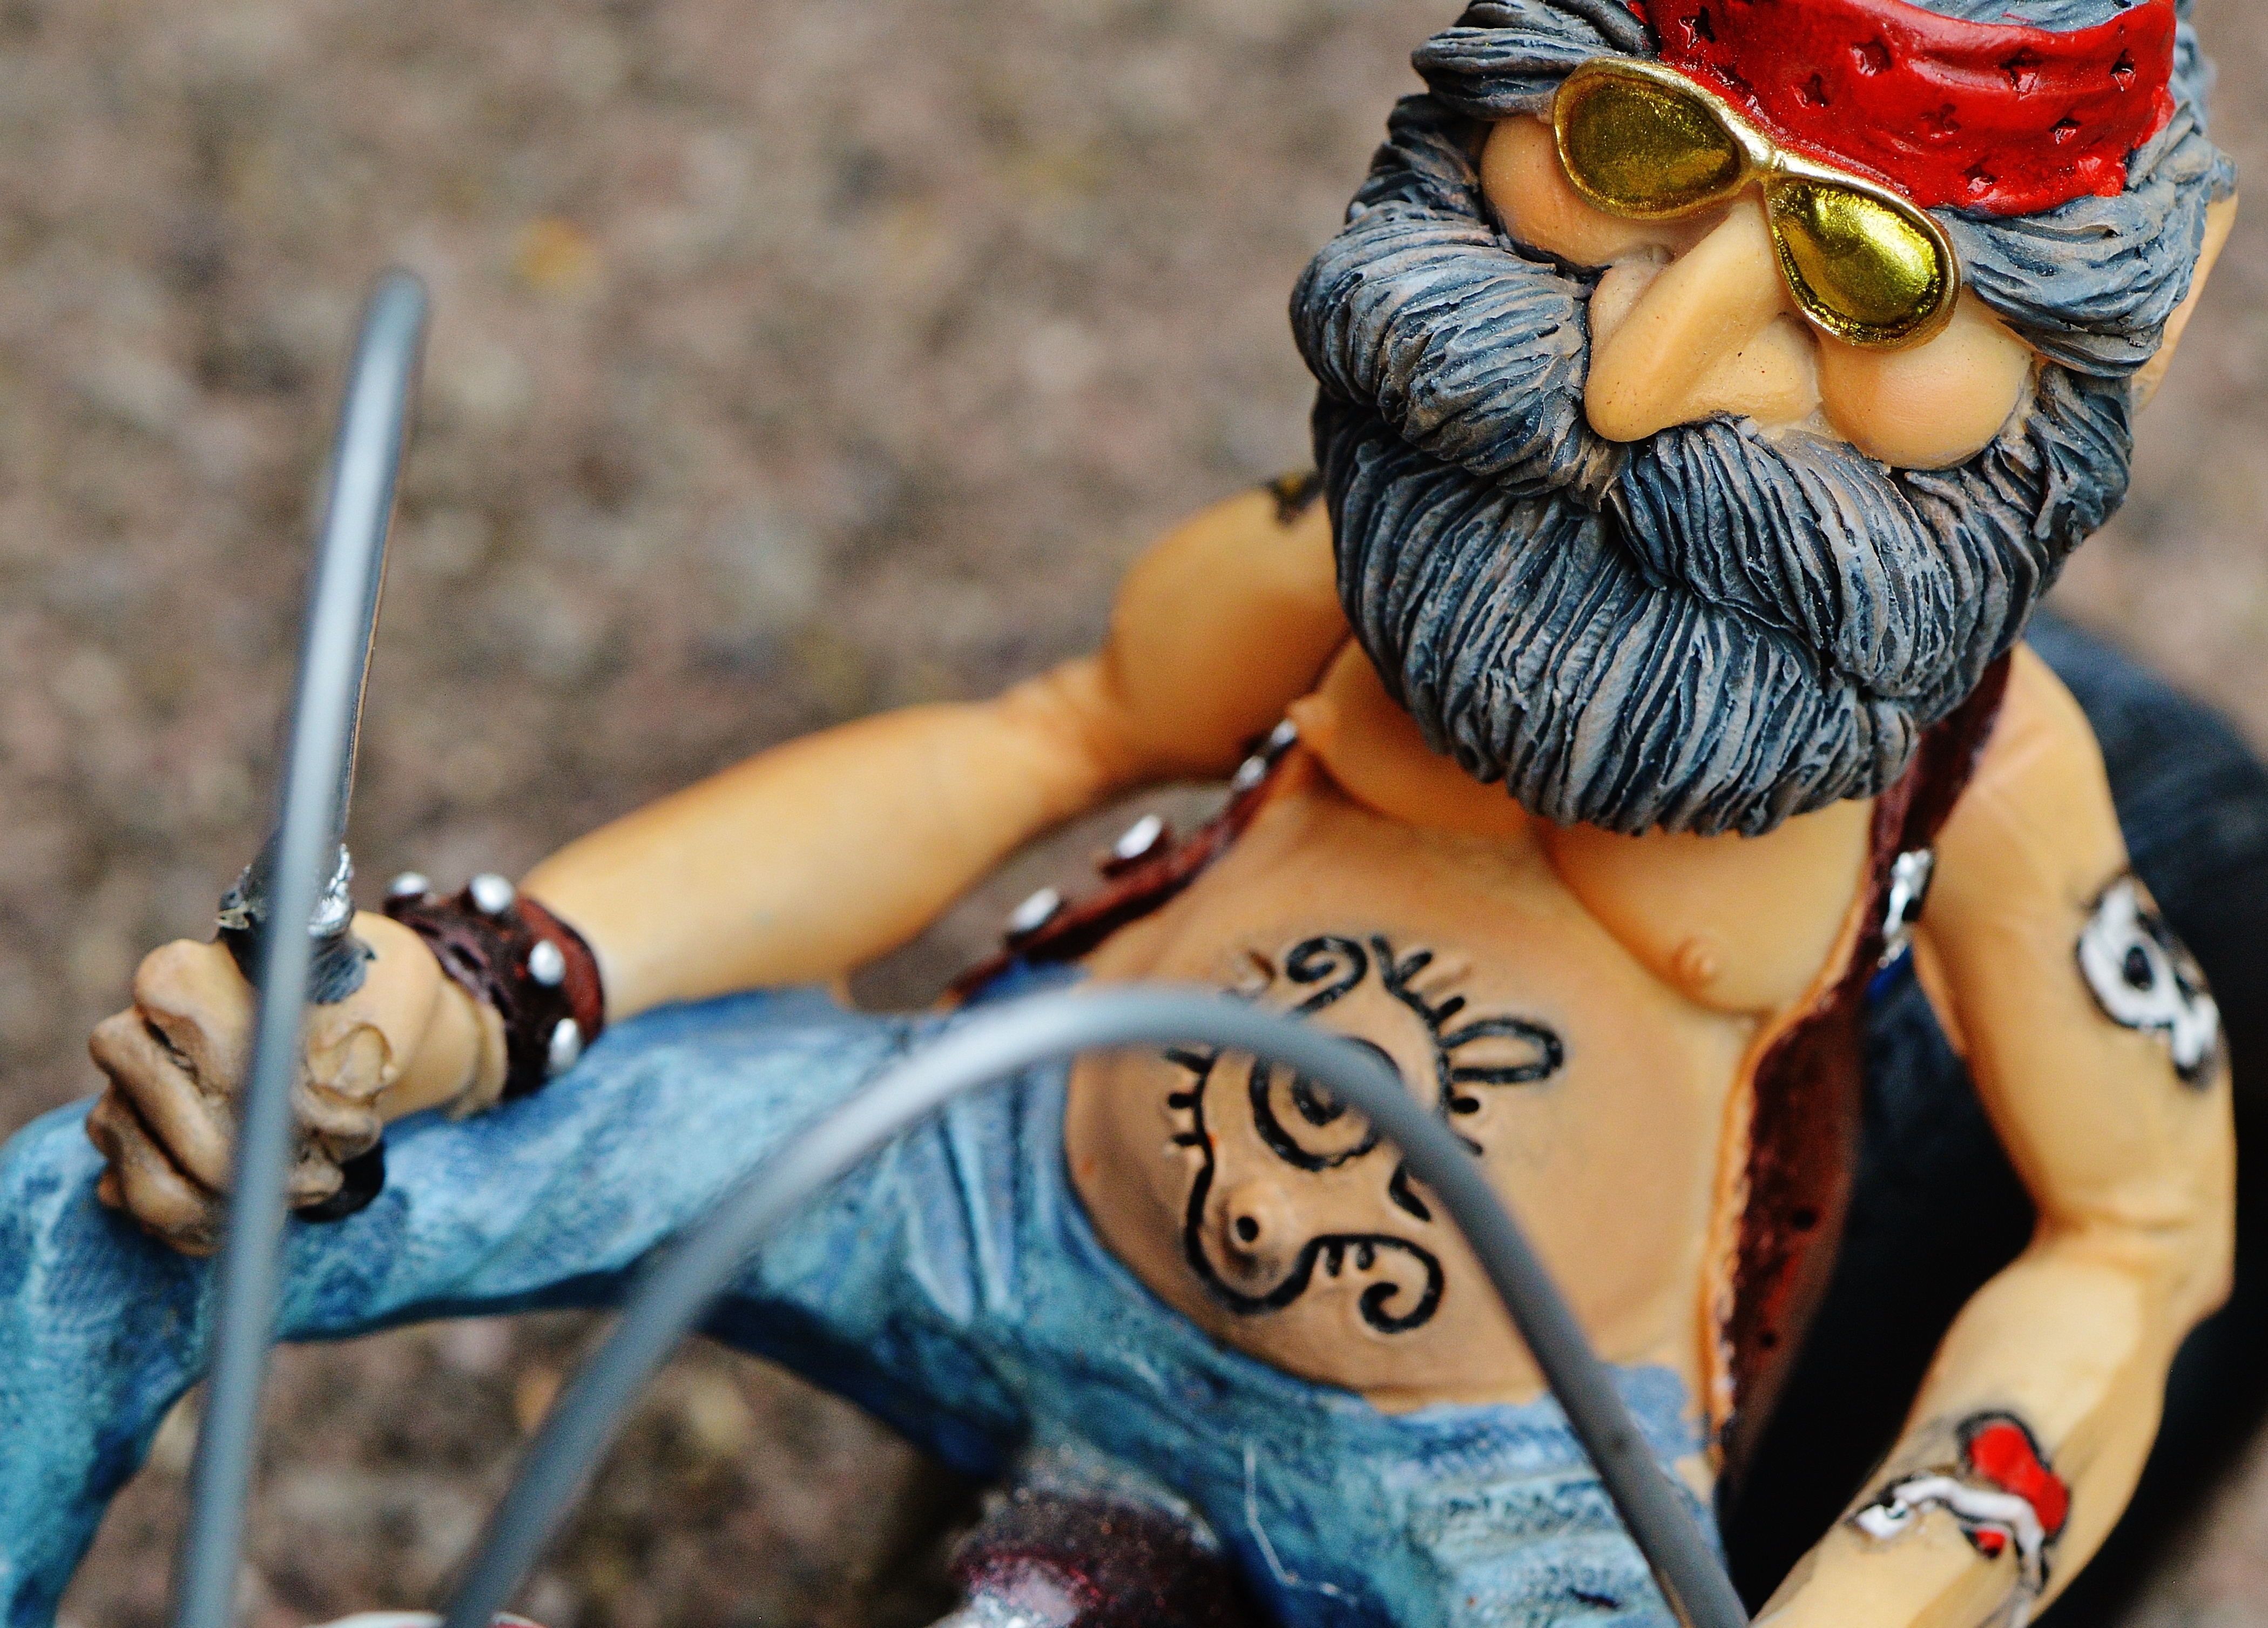
biker, bike, tattooed, america, cool, casual, funny, man, sit, joy of life, motorcycle, two wheeled vehicle, fig, fun, headband, jeans